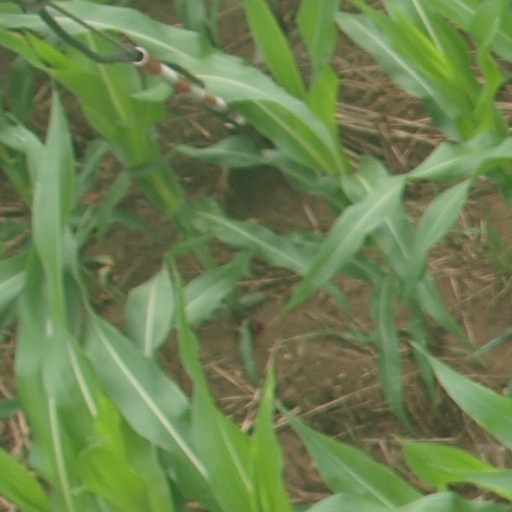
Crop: maize; corn